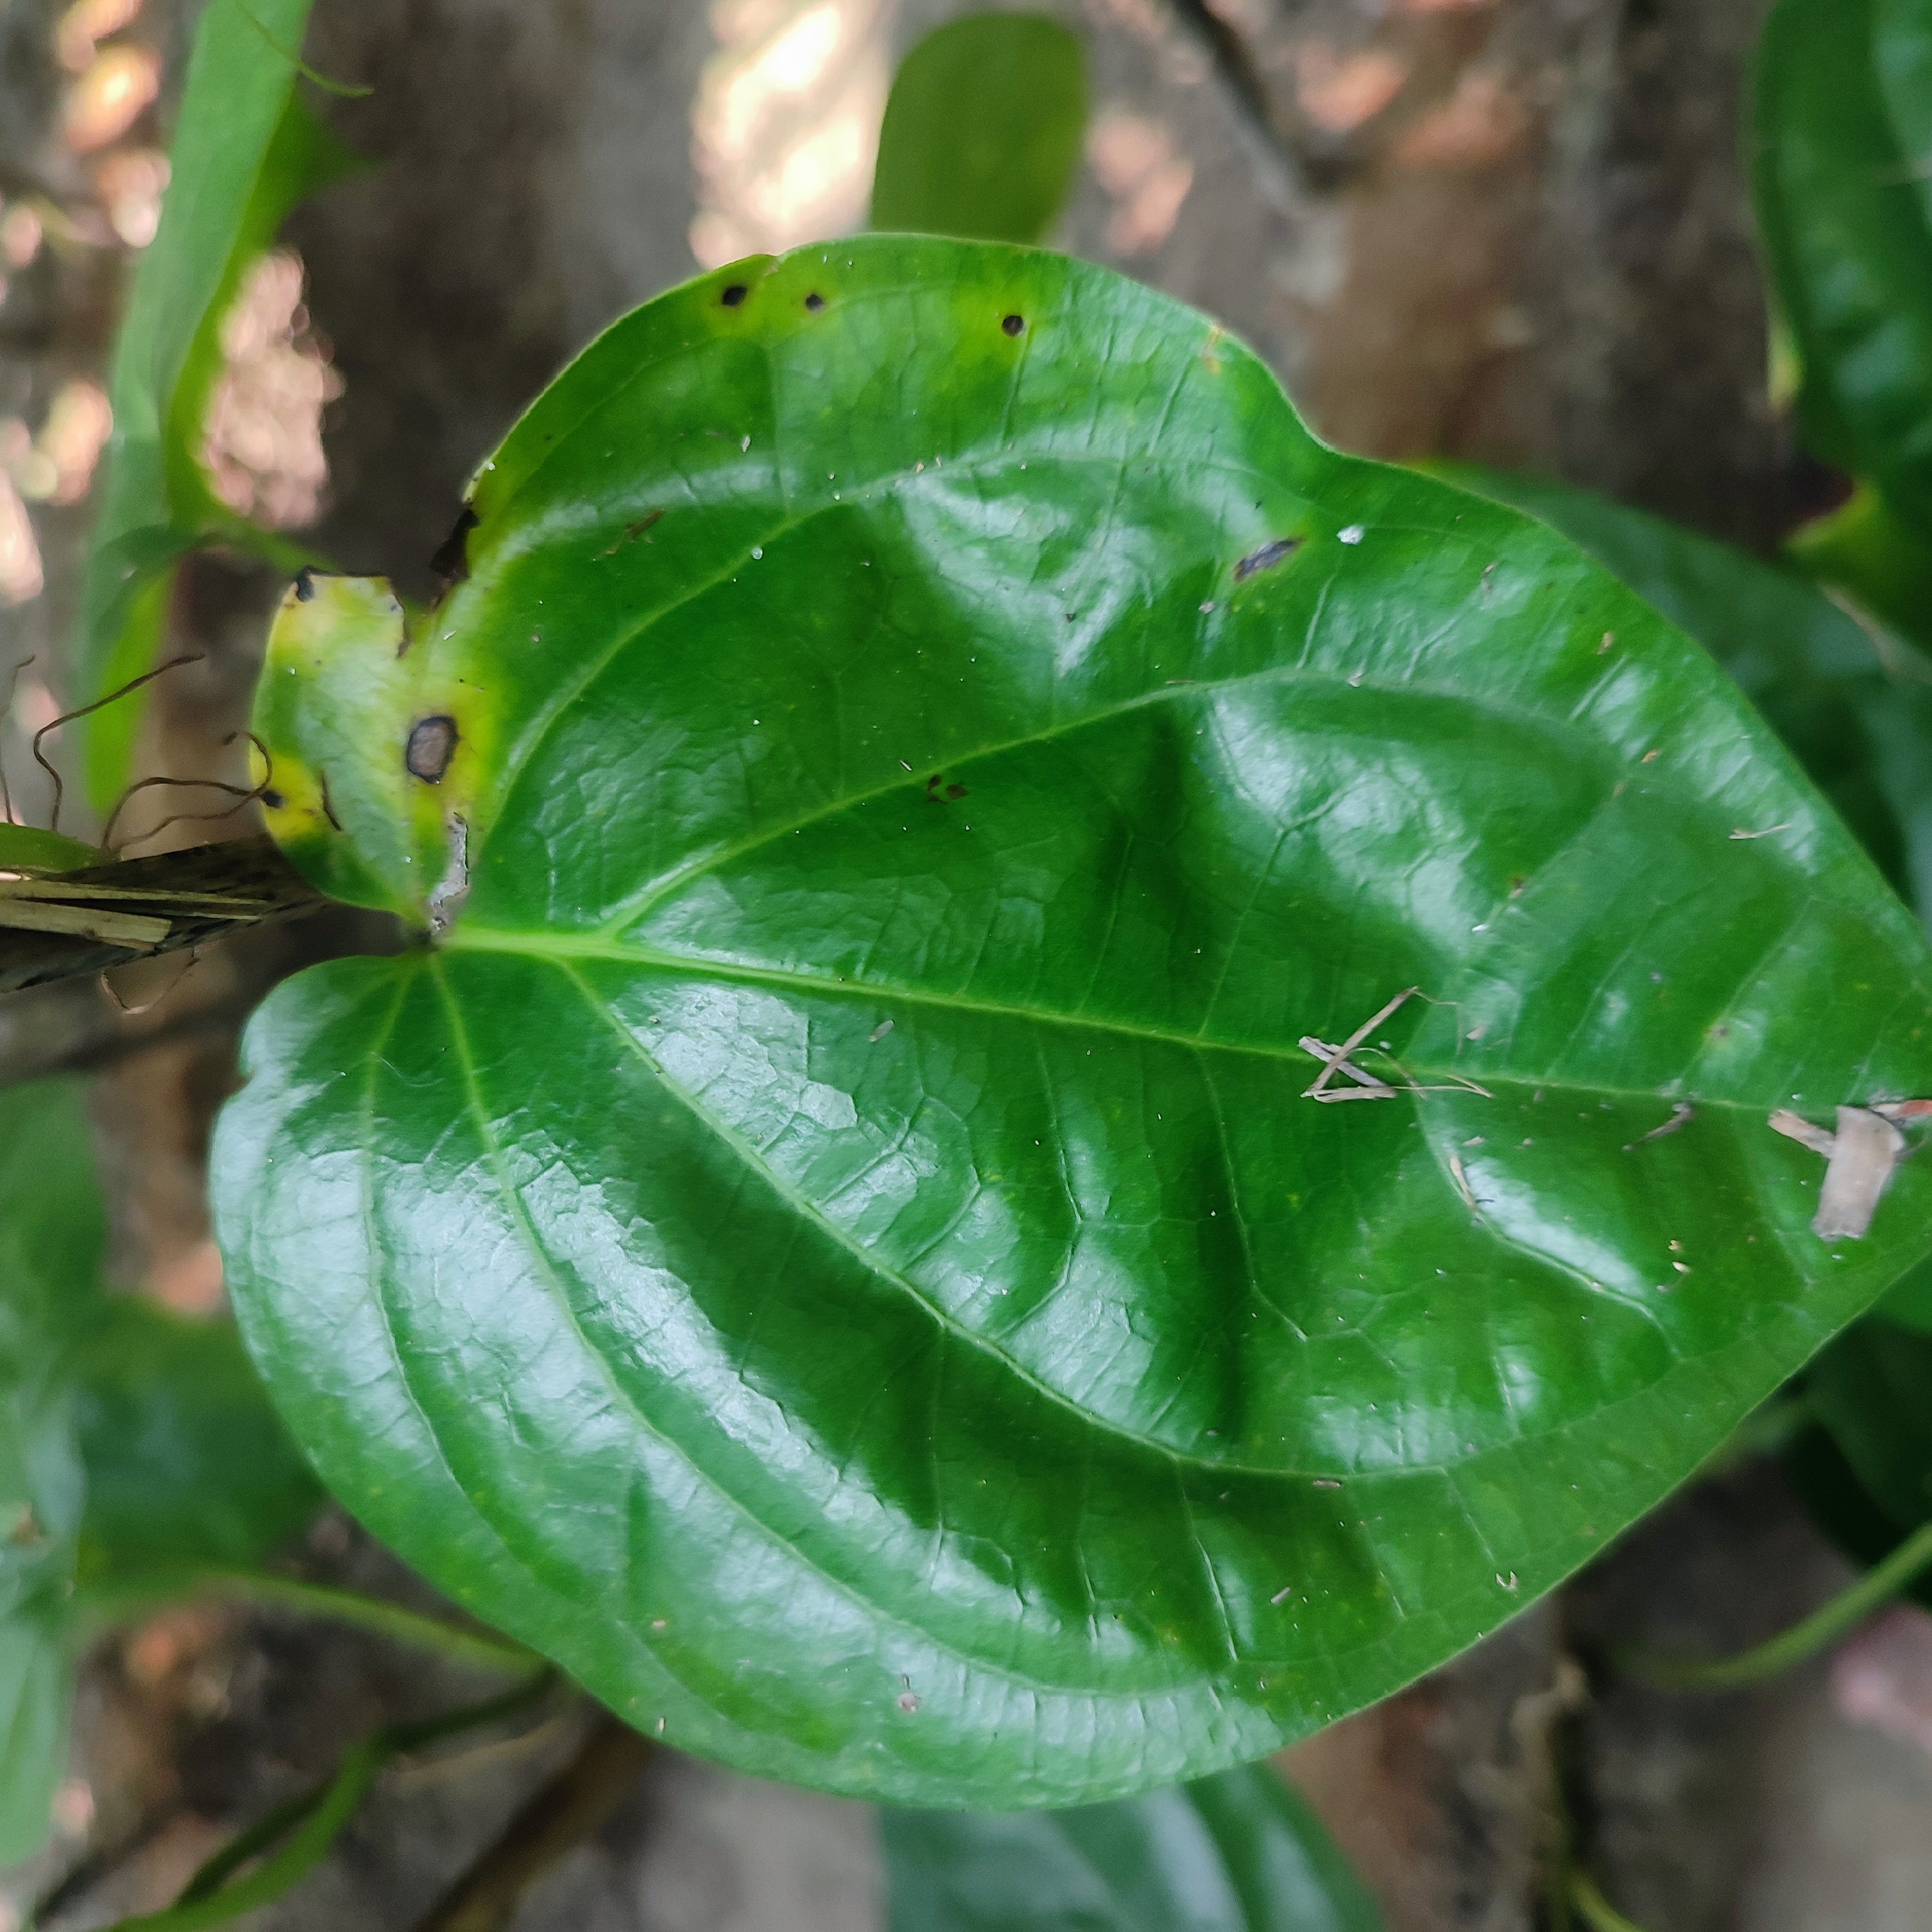
Label: Bacterial_Leaf_Disease